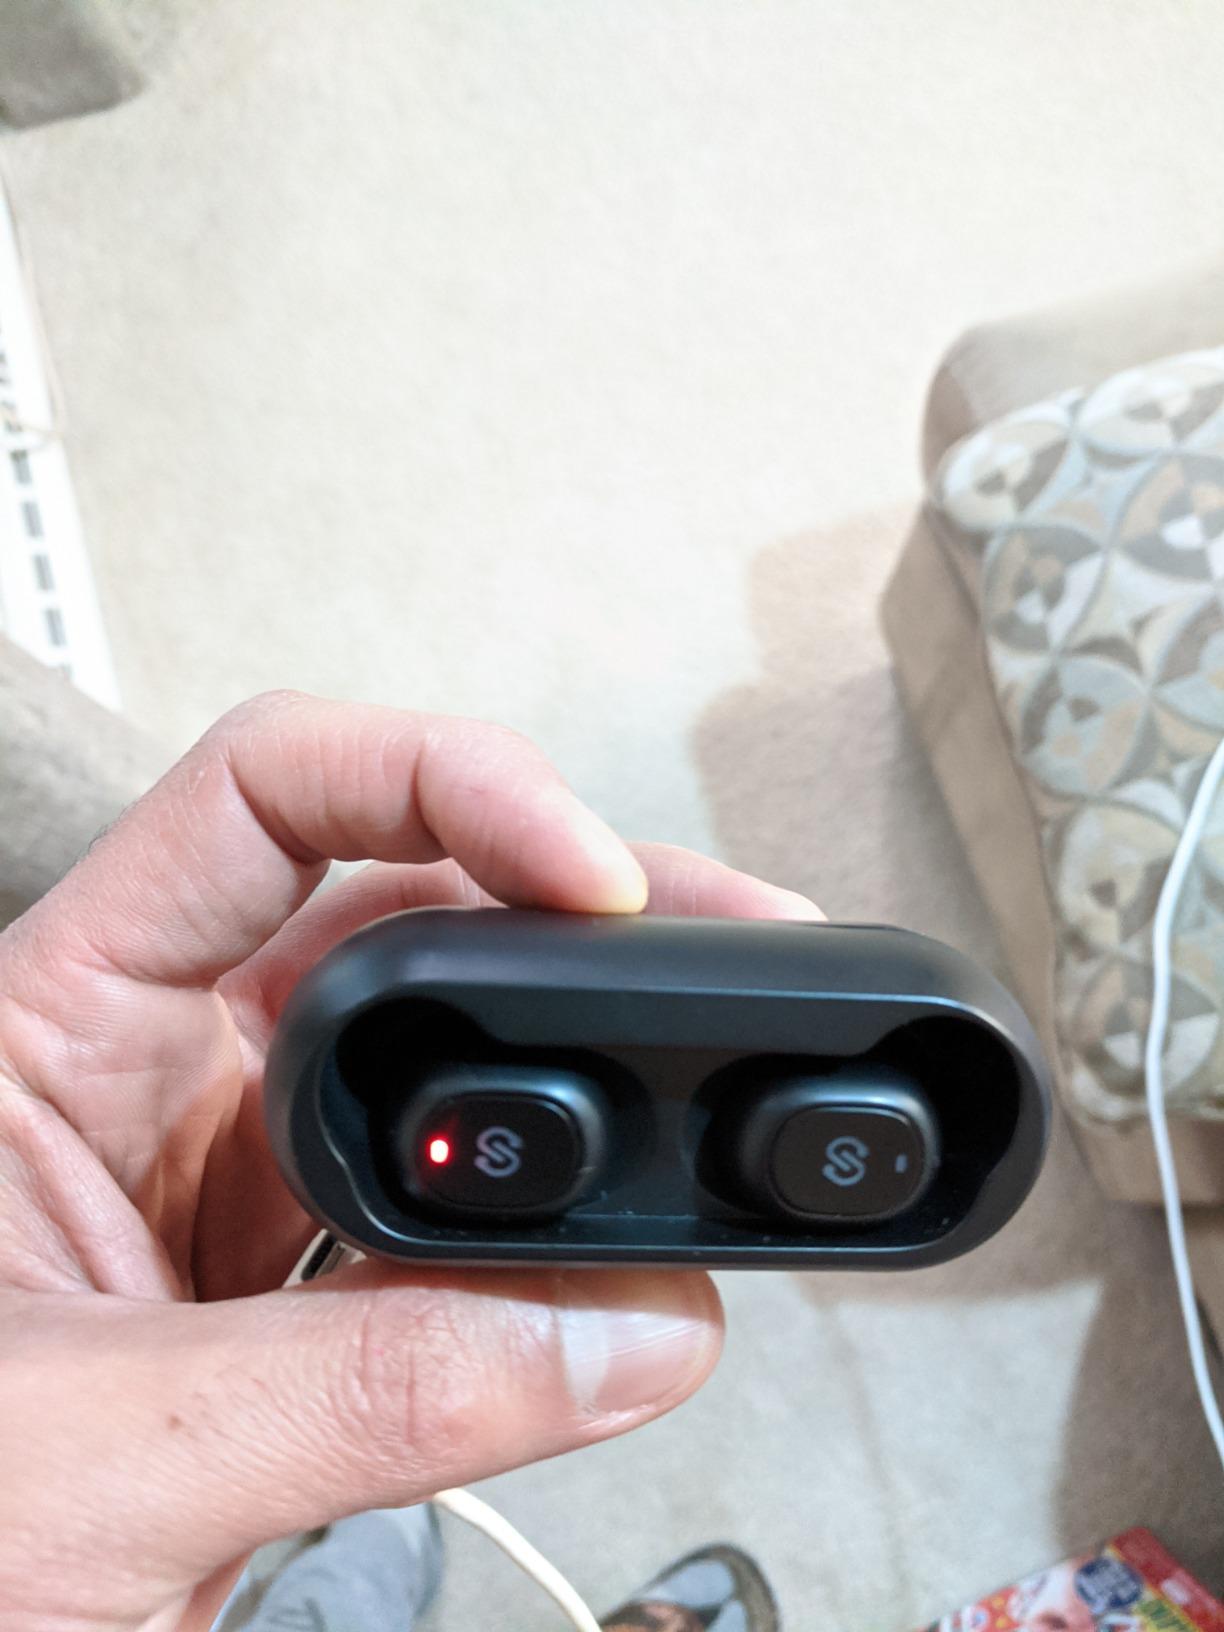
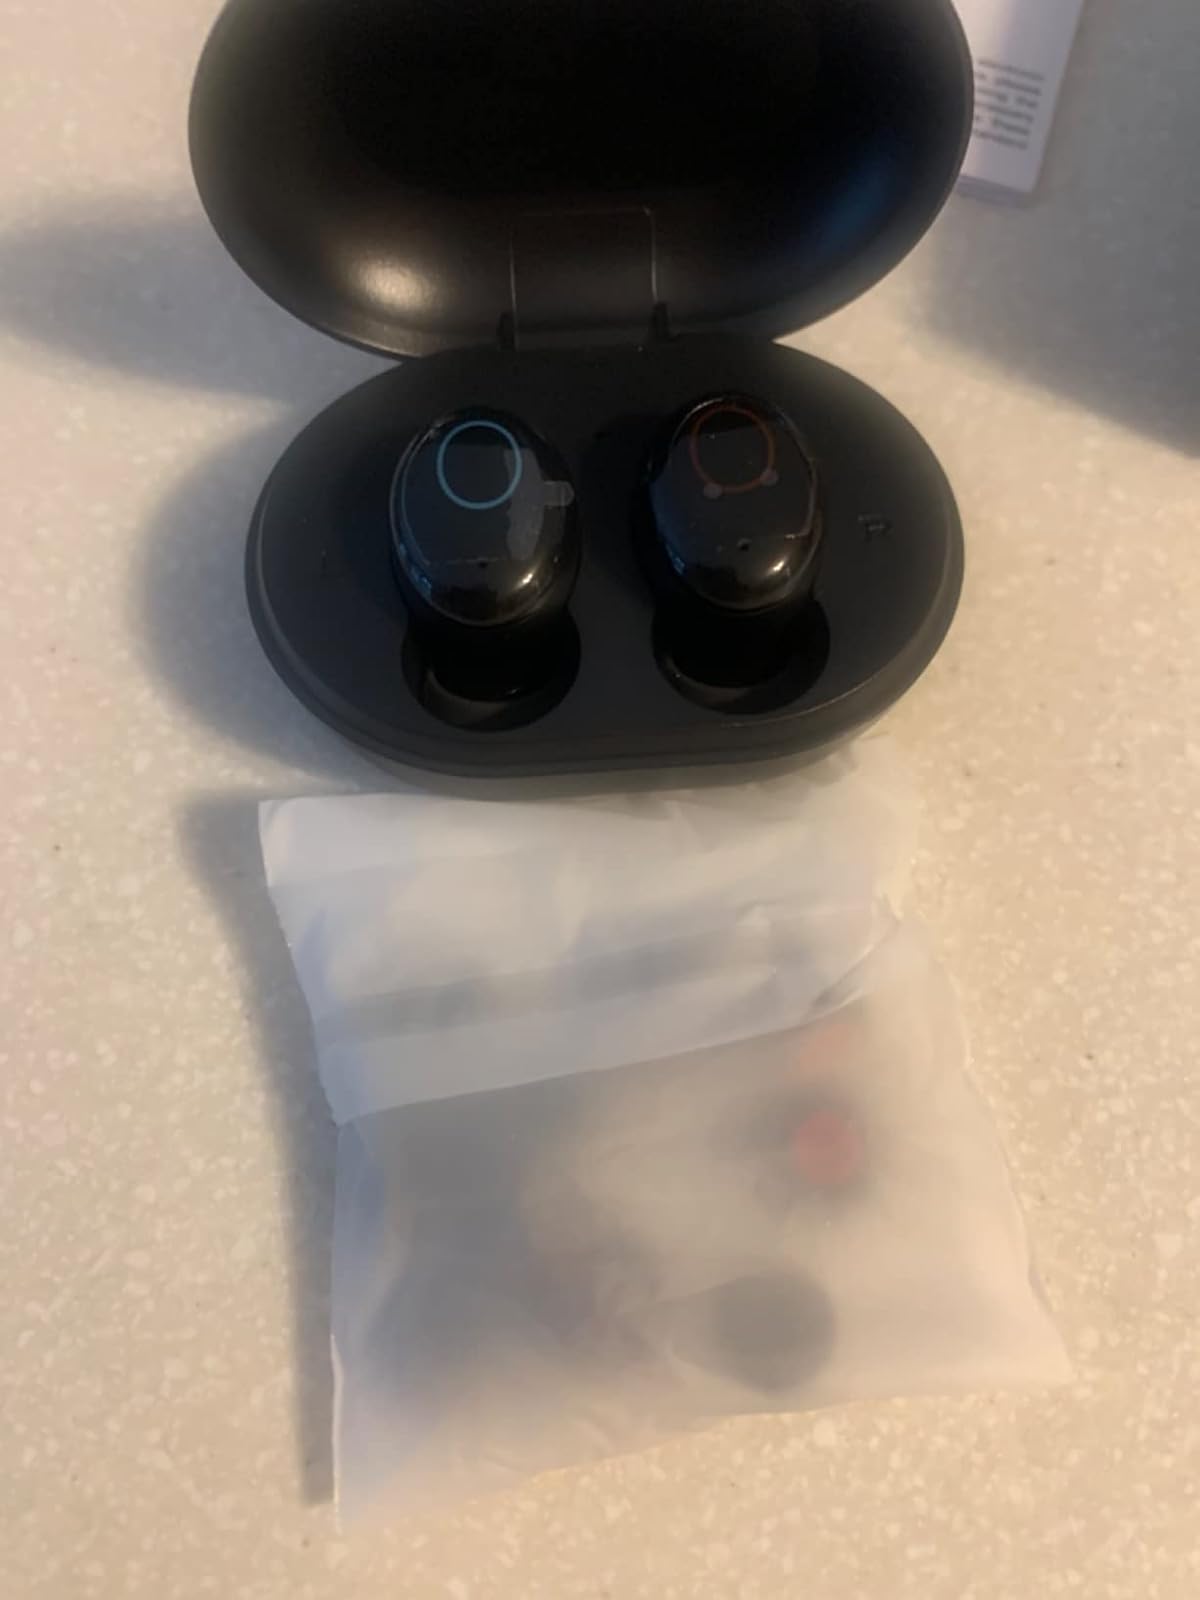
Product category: earbuds
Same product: no